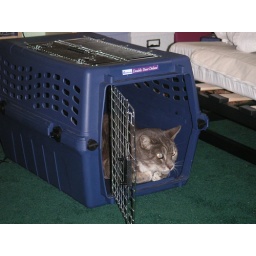
Bentley the cat arrived and stayed in his box until he decided it was safe